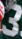
Number: 3